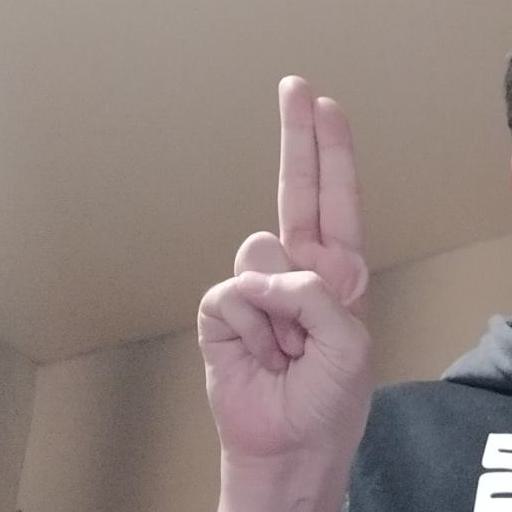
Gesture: two_up